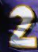
Number: 2